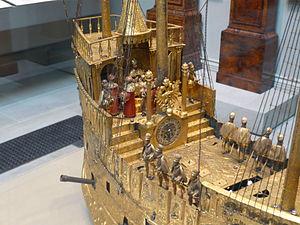
Une histoire du monde en cent objets est un projet commun de la BBC Radio 4 et du British Museum composé d'une série de cent émissions radiophoniques, rédigées et présentées par Neil MacGregor, directeur du British Museum.
Le British Museum, est un musée de l'histoire et de la culture humaine, situé à Londres, au Royaume-Uni. Ses collections, constituées de plus de sept millions d’objets, sont parmi les plus importantes du monde et proviennent de tous les continents. Elles illustrent l’histoire humaine de ses débuts à aujourd'hui.
Charles Octavius Swinnerton Morgan DL, JP, FRS, FSA, connu sous le nom Octavius Morgan, était un homme politique britannique, historien et archéologue. Il était un bienfaiteur important du British Museum.